Lawn sweeper

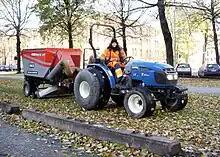
Vacuum sweeper towed by a tractor in Sweden

Lawn sweepers are an alternative to raking or the use of leaf blowers and garden vacuums. They are also an alternative to lawn mower baggers or grass baggers which are generally more expensive and have a smaller capacity.